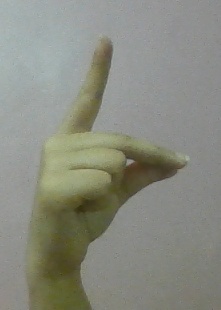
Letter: ta